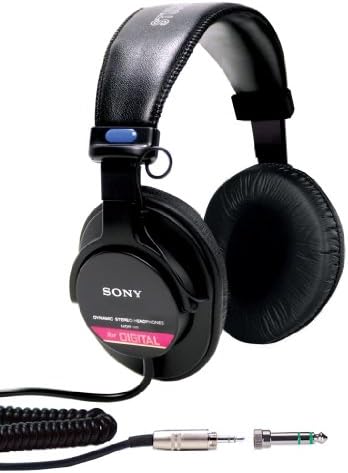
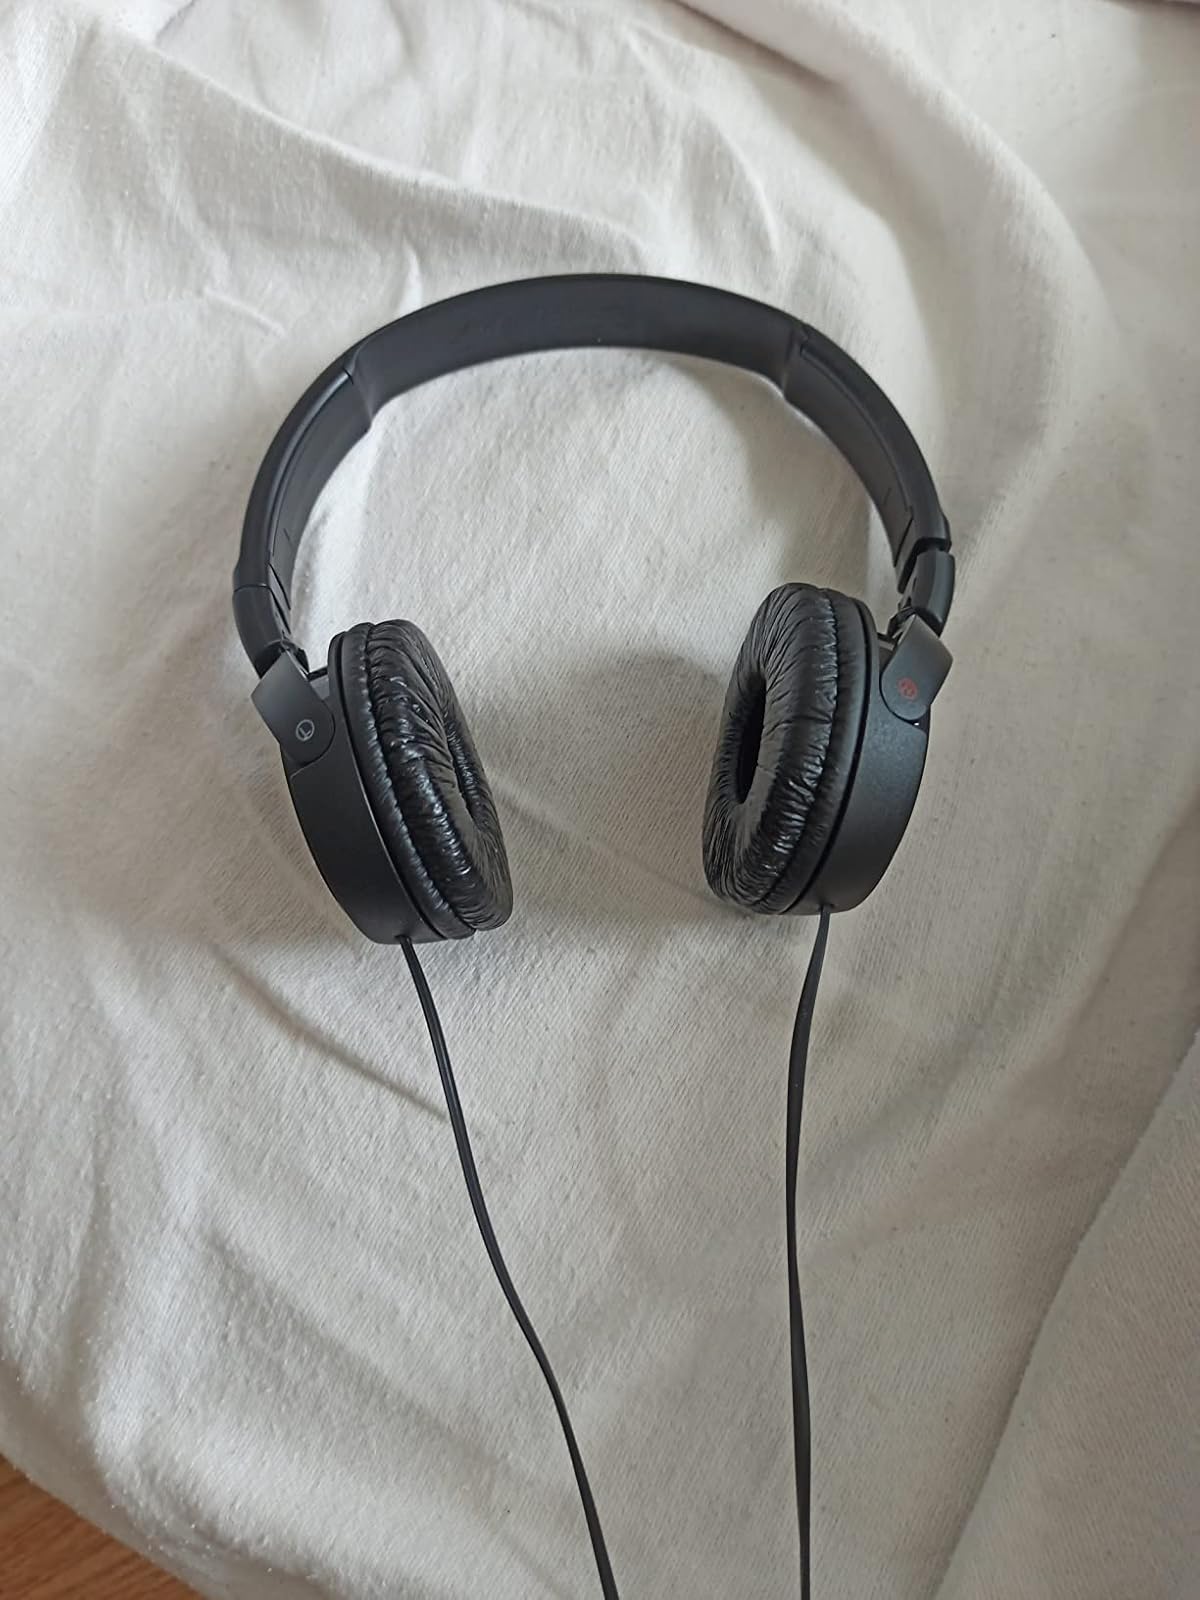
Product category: headphones
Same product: no